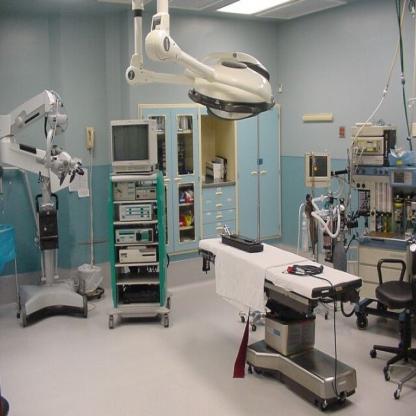
Scene: Indoor